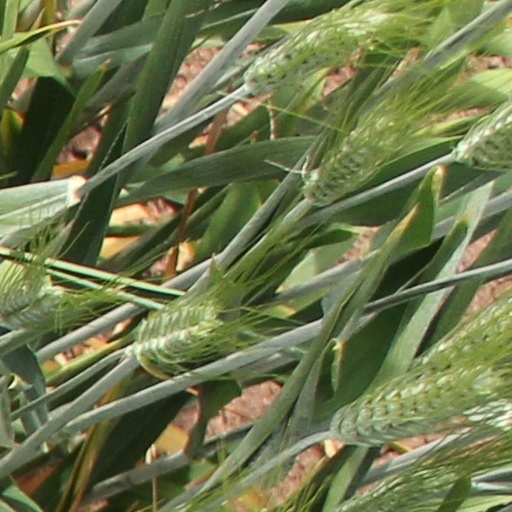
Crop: wheat